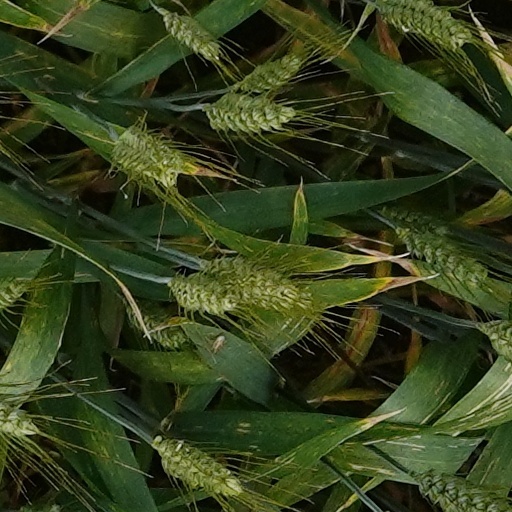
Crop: wheat